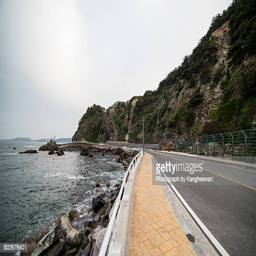
the road next to the sea .